Pouvanaa a Oopa

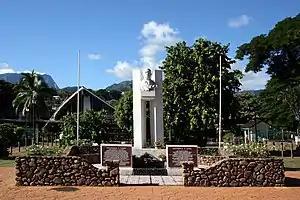
The Pouvanaa a Oopa Monument

Pouvanaa campaigned for and was elected to the French Senate, representing French Polynesia, in 1971. He continued to hold this office until his death in 1977.